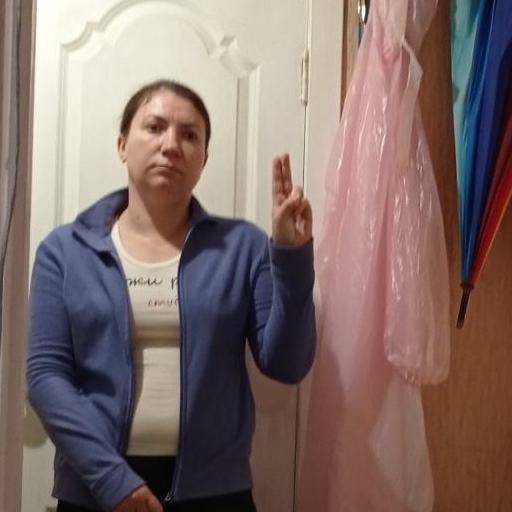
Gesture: two_up